Geiger–Müller tube

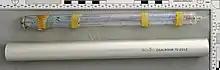
Thin-walled glass G–M tube showing a spiral wire cathode. The tape bands are for fixing compensating rings

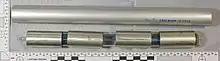
Thin-walled glass G–M tube with energy compensating rings fitted. The complete assembly fits into the aluminum housing.

If a G–M tube is to be used for gamma or X-ray dosimetry measurements, the energy of incident radiation, which affects the ionizing effect, must be taken into account. However pulses from a G–M tube do not carry any energy information, and attribute equal dose to each count event. Consequently, the count rate response of a "bare" G–M tube to photons at different energy levels is non-linear with the effect of over-reading at low energies. The variation in dose response can be a factor between 5 and 15, according to individual tube construction; the very small tubes having the highest values.